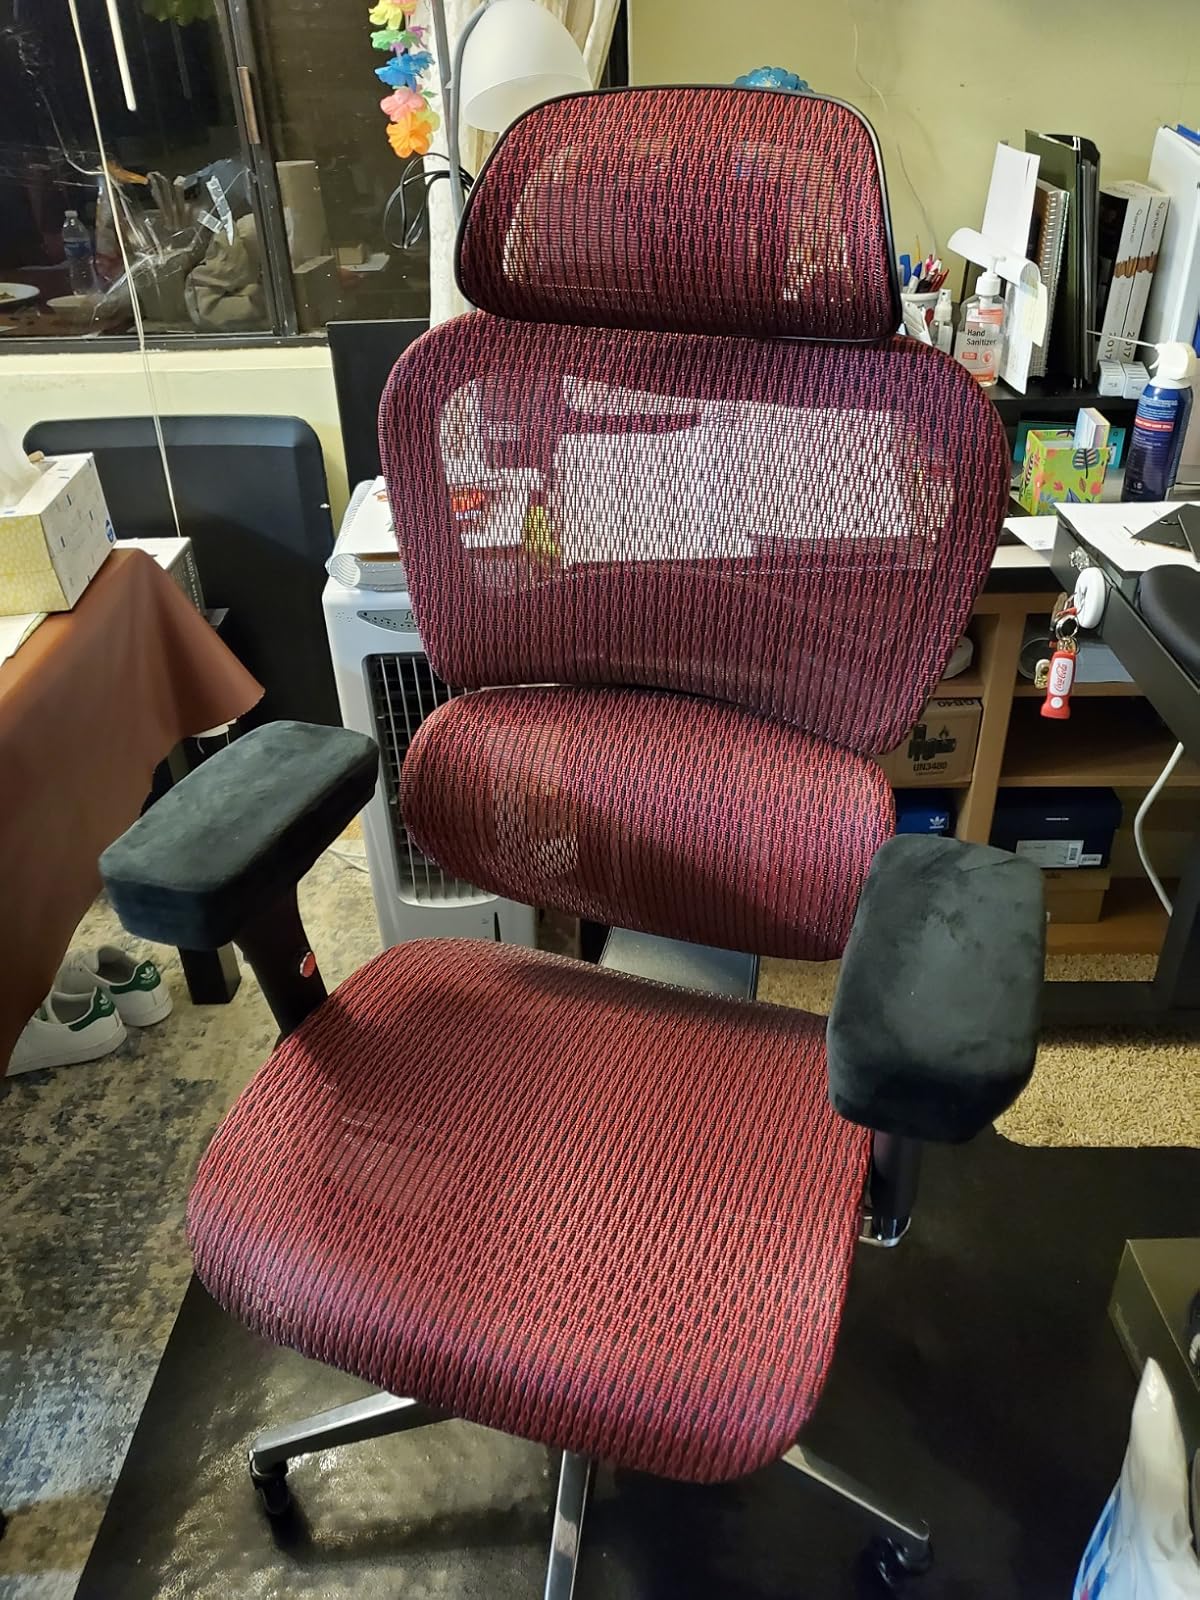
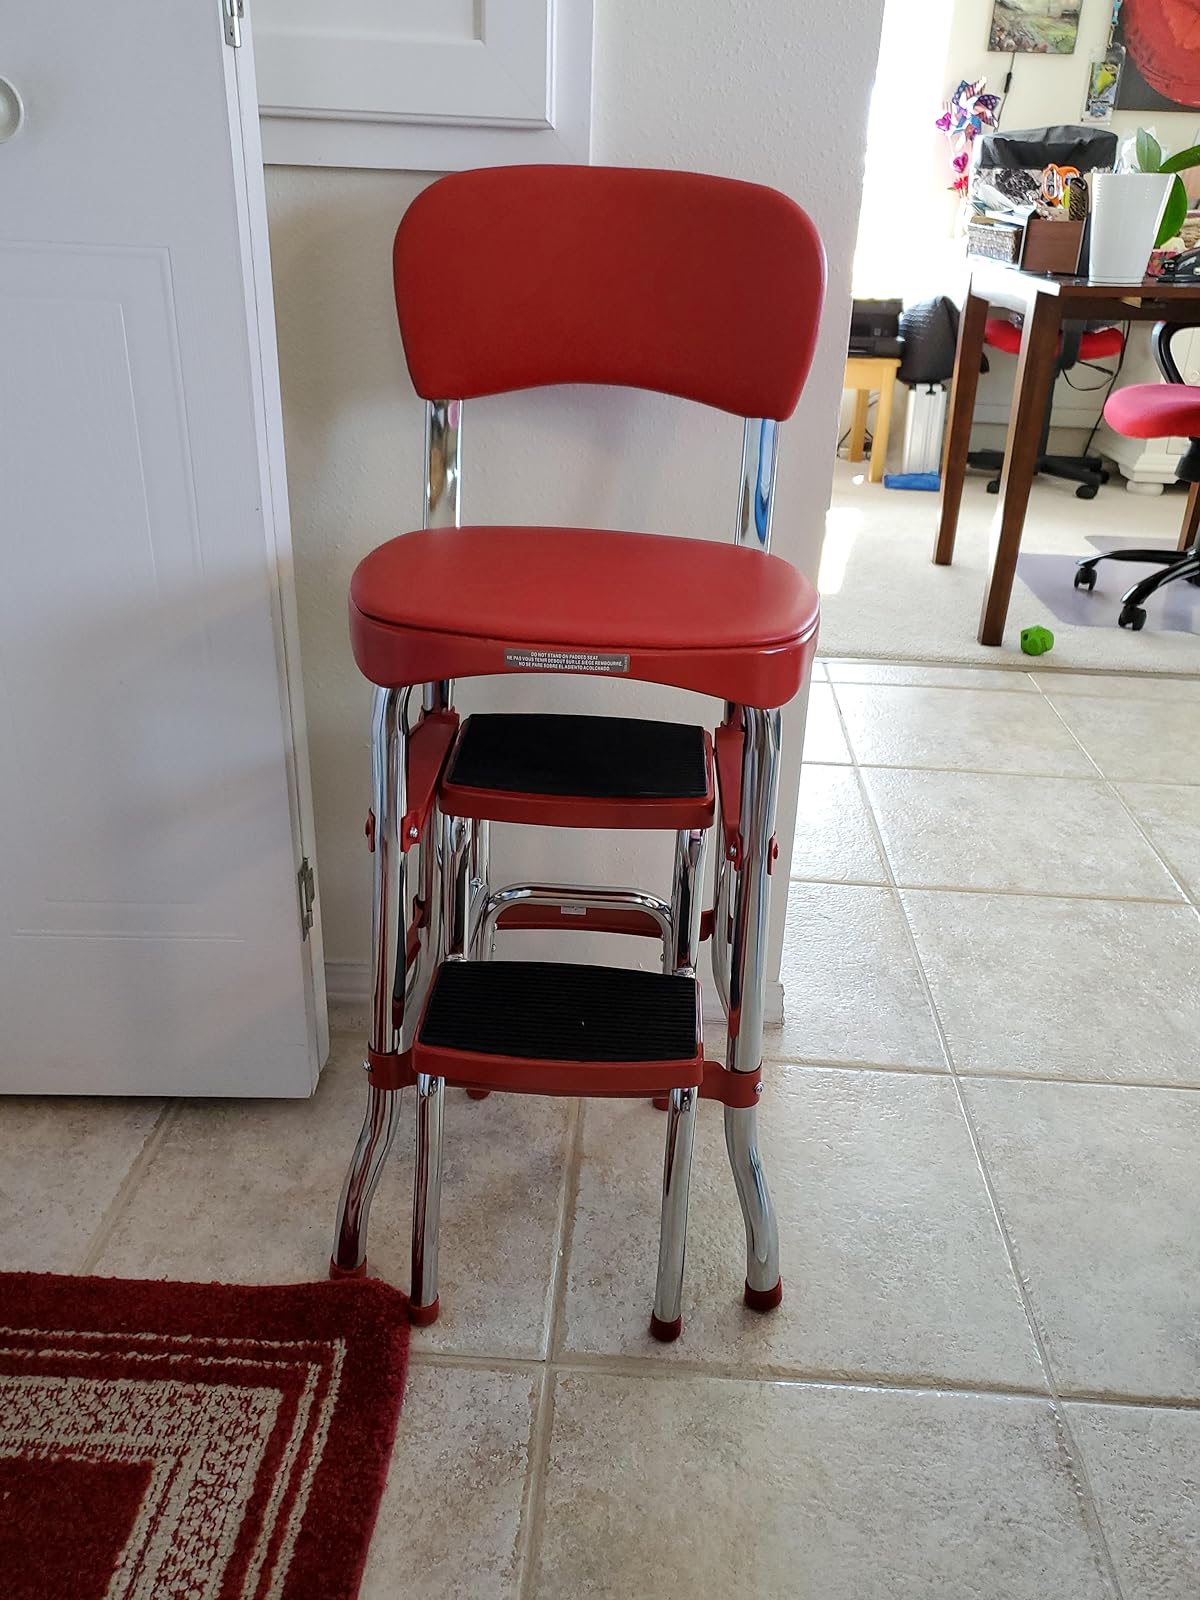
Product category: items_chair
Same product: no